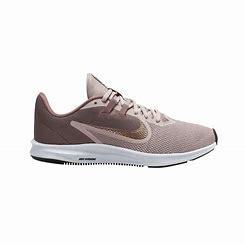
Brand: Nike
Model: Downshifter 9